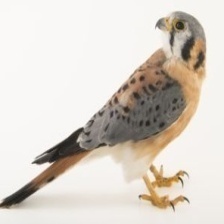
Species: AMERICAN KESTREL
Scientific name: FALCO SPARVERIUS